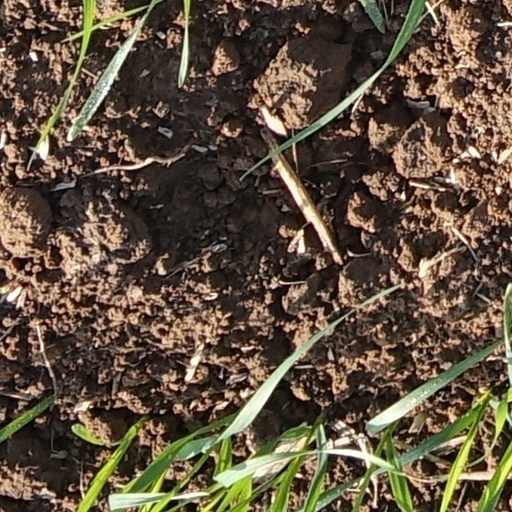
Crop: wheat